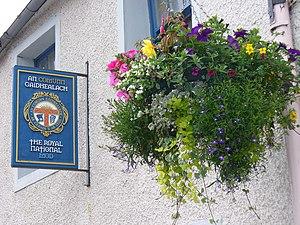
Le Mòd est un festival gaélique écossais, qui se déroule chaque année au mois d'octobre, depuis 1892, où se déroulent des concours de musique, de chant, de poésie et d’art dramatique. Il a lieu chaque année dans une ville différente.
Les Gaëls sont un groupe ethnolinguistique indigène au nord-ouest de l'Europe qui comprend les Irlandais, les Écossais et les Mannois de culture gaéliques. Dans un sens plus restreint, le terme désigne, dans ces langues, les locuteurs des langues gaéliques.